Boy bishop

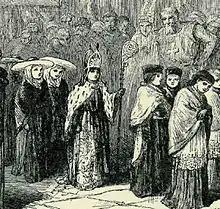
19th-century depiction of a medieval boy bishop, attended by his canons

In England, the boy bishop was elected on the first Sunday of December, the feast of Saint Nicholas, the patron saint of children, and his authority lasted through Holy Innocents' day (28 December). The adult bishop, symbolically, steps down at the "deposuit potentes de sede" of the Magnificat ("he hath put down the mighty from their seat"), and the boy takes his seat at "et exaltavit humiles" ("and hath exalted the humble and meek").